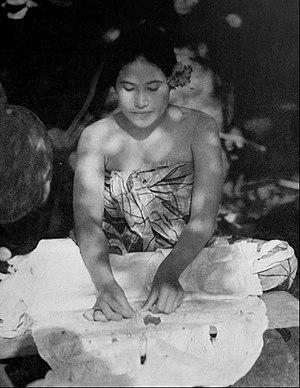
Moana est un film documentaire américain réalisé par Robert Flaherty en 1925.